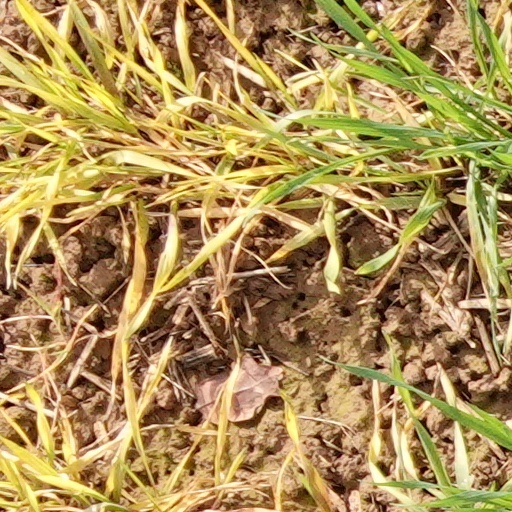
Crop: wheat